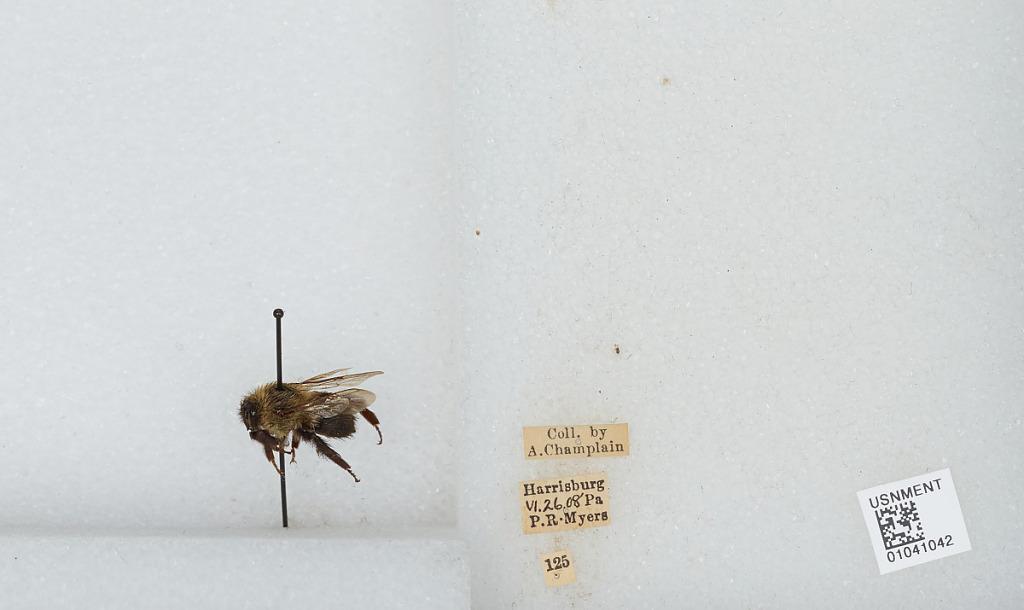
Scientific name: Bombus sp.
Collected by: Champlain & P. Myers
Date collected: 1908-6-26
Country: United States
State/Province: Pennsylvania
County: Dauphin
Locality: Harrisburg
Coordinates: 40.2737, -76.8844